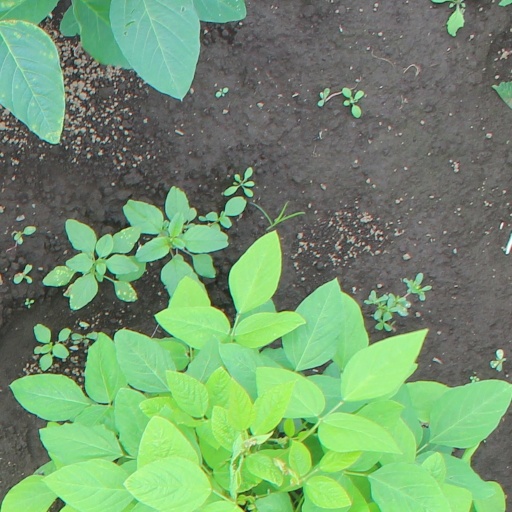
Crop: soybean